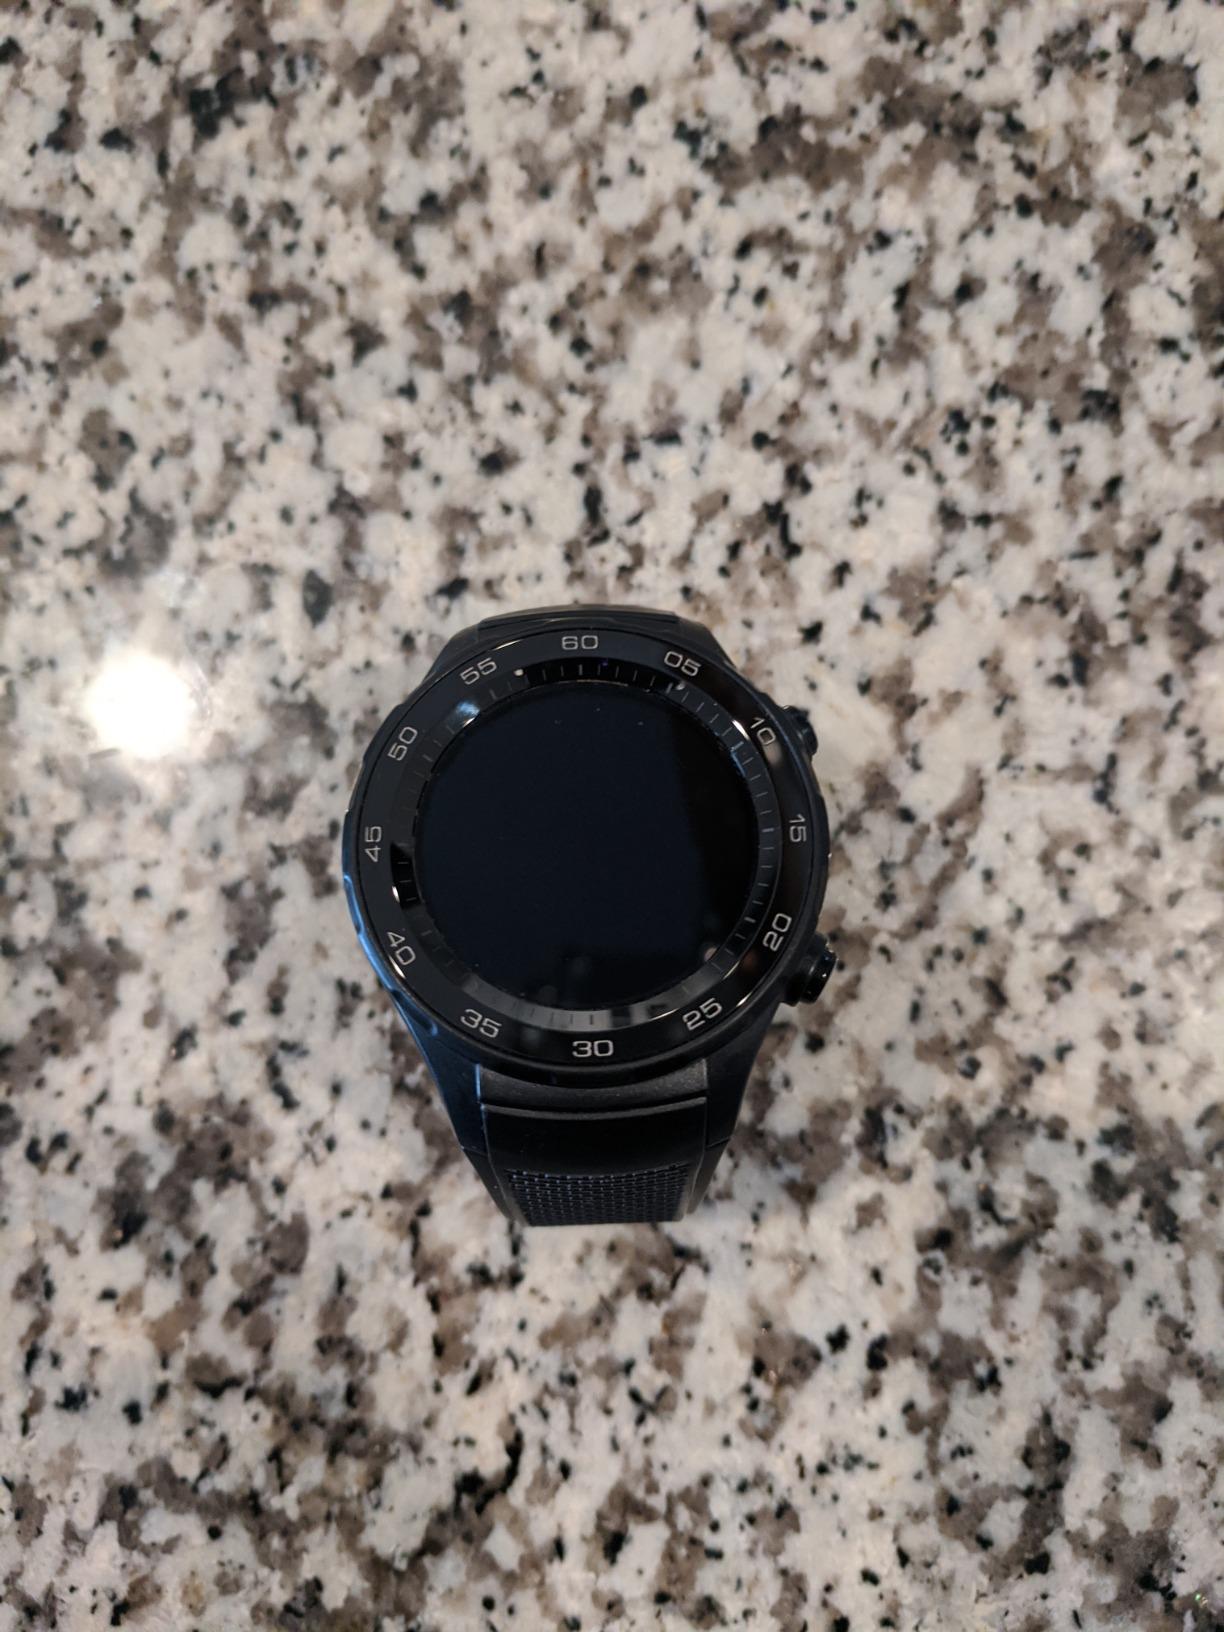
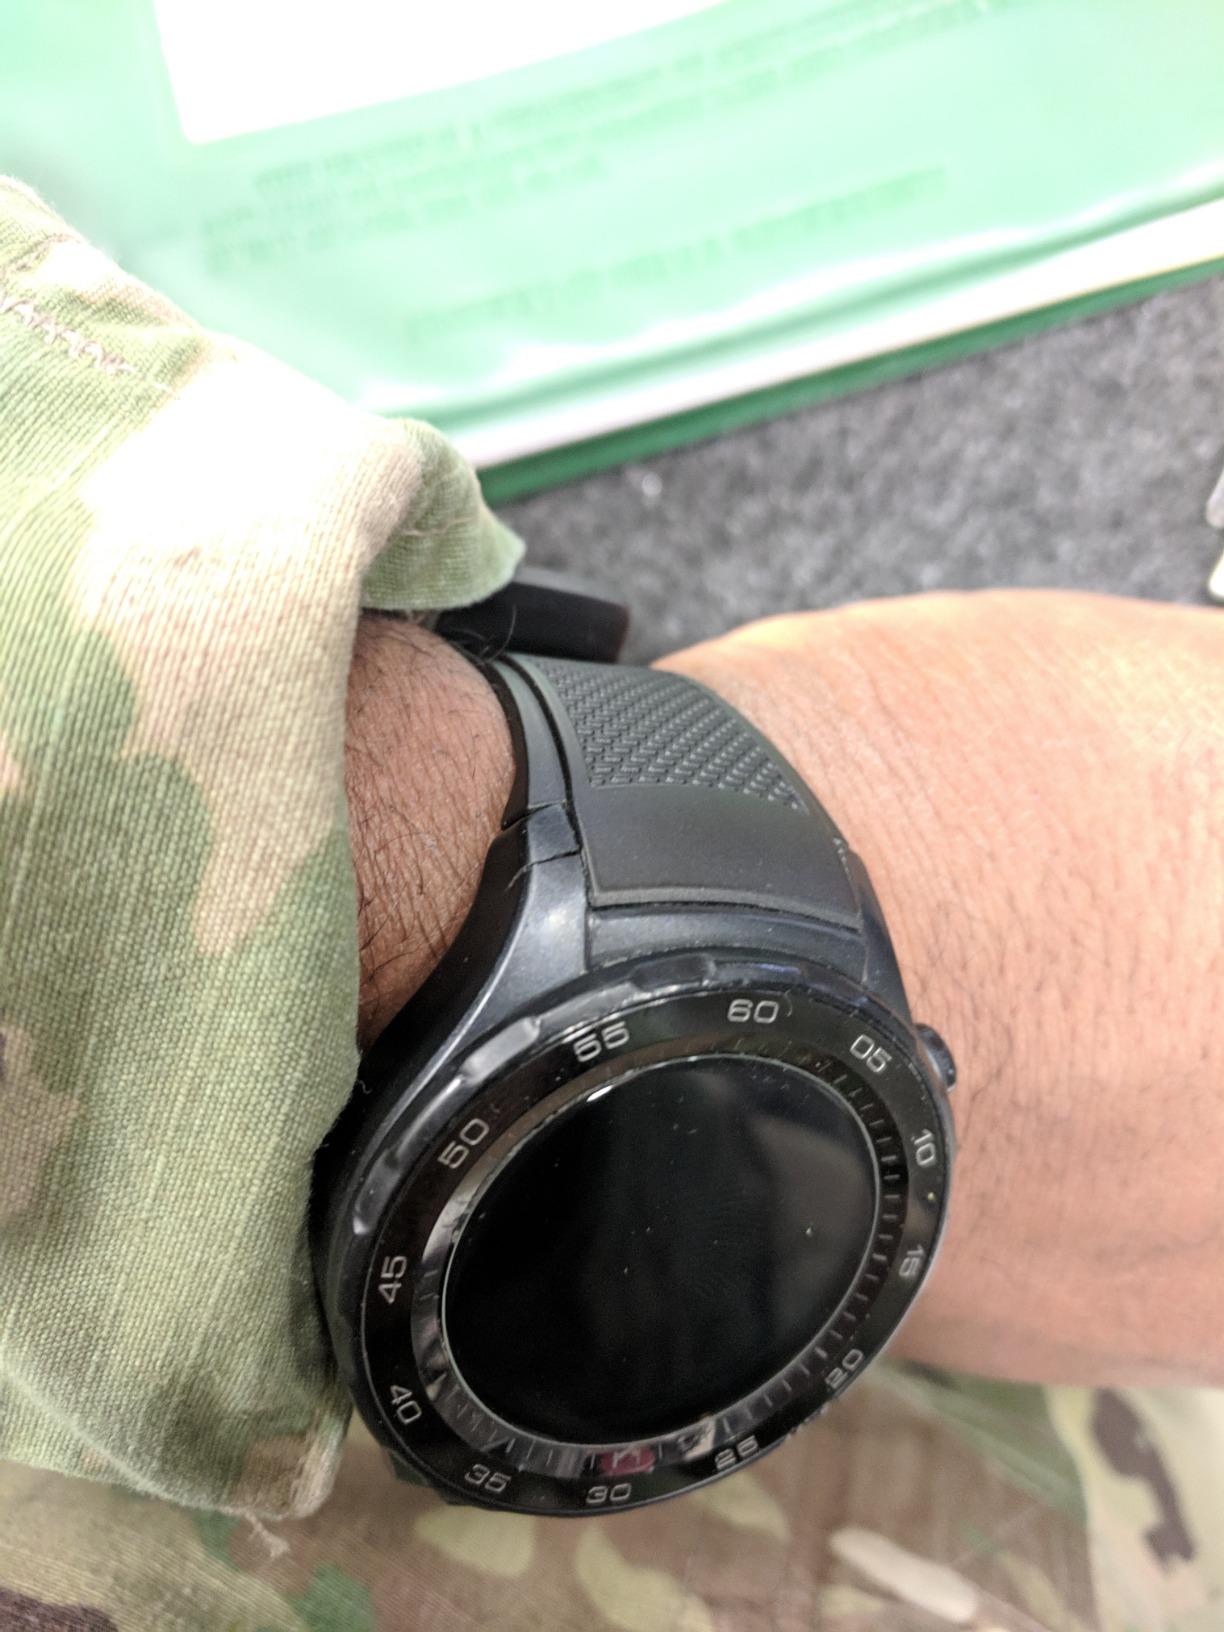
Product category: smartwatch
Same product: yes